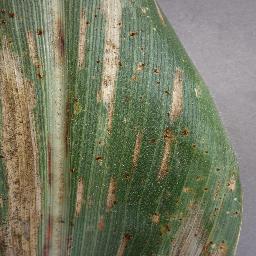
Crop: corn
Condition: (maize)_cercospora_spot_gray_spot